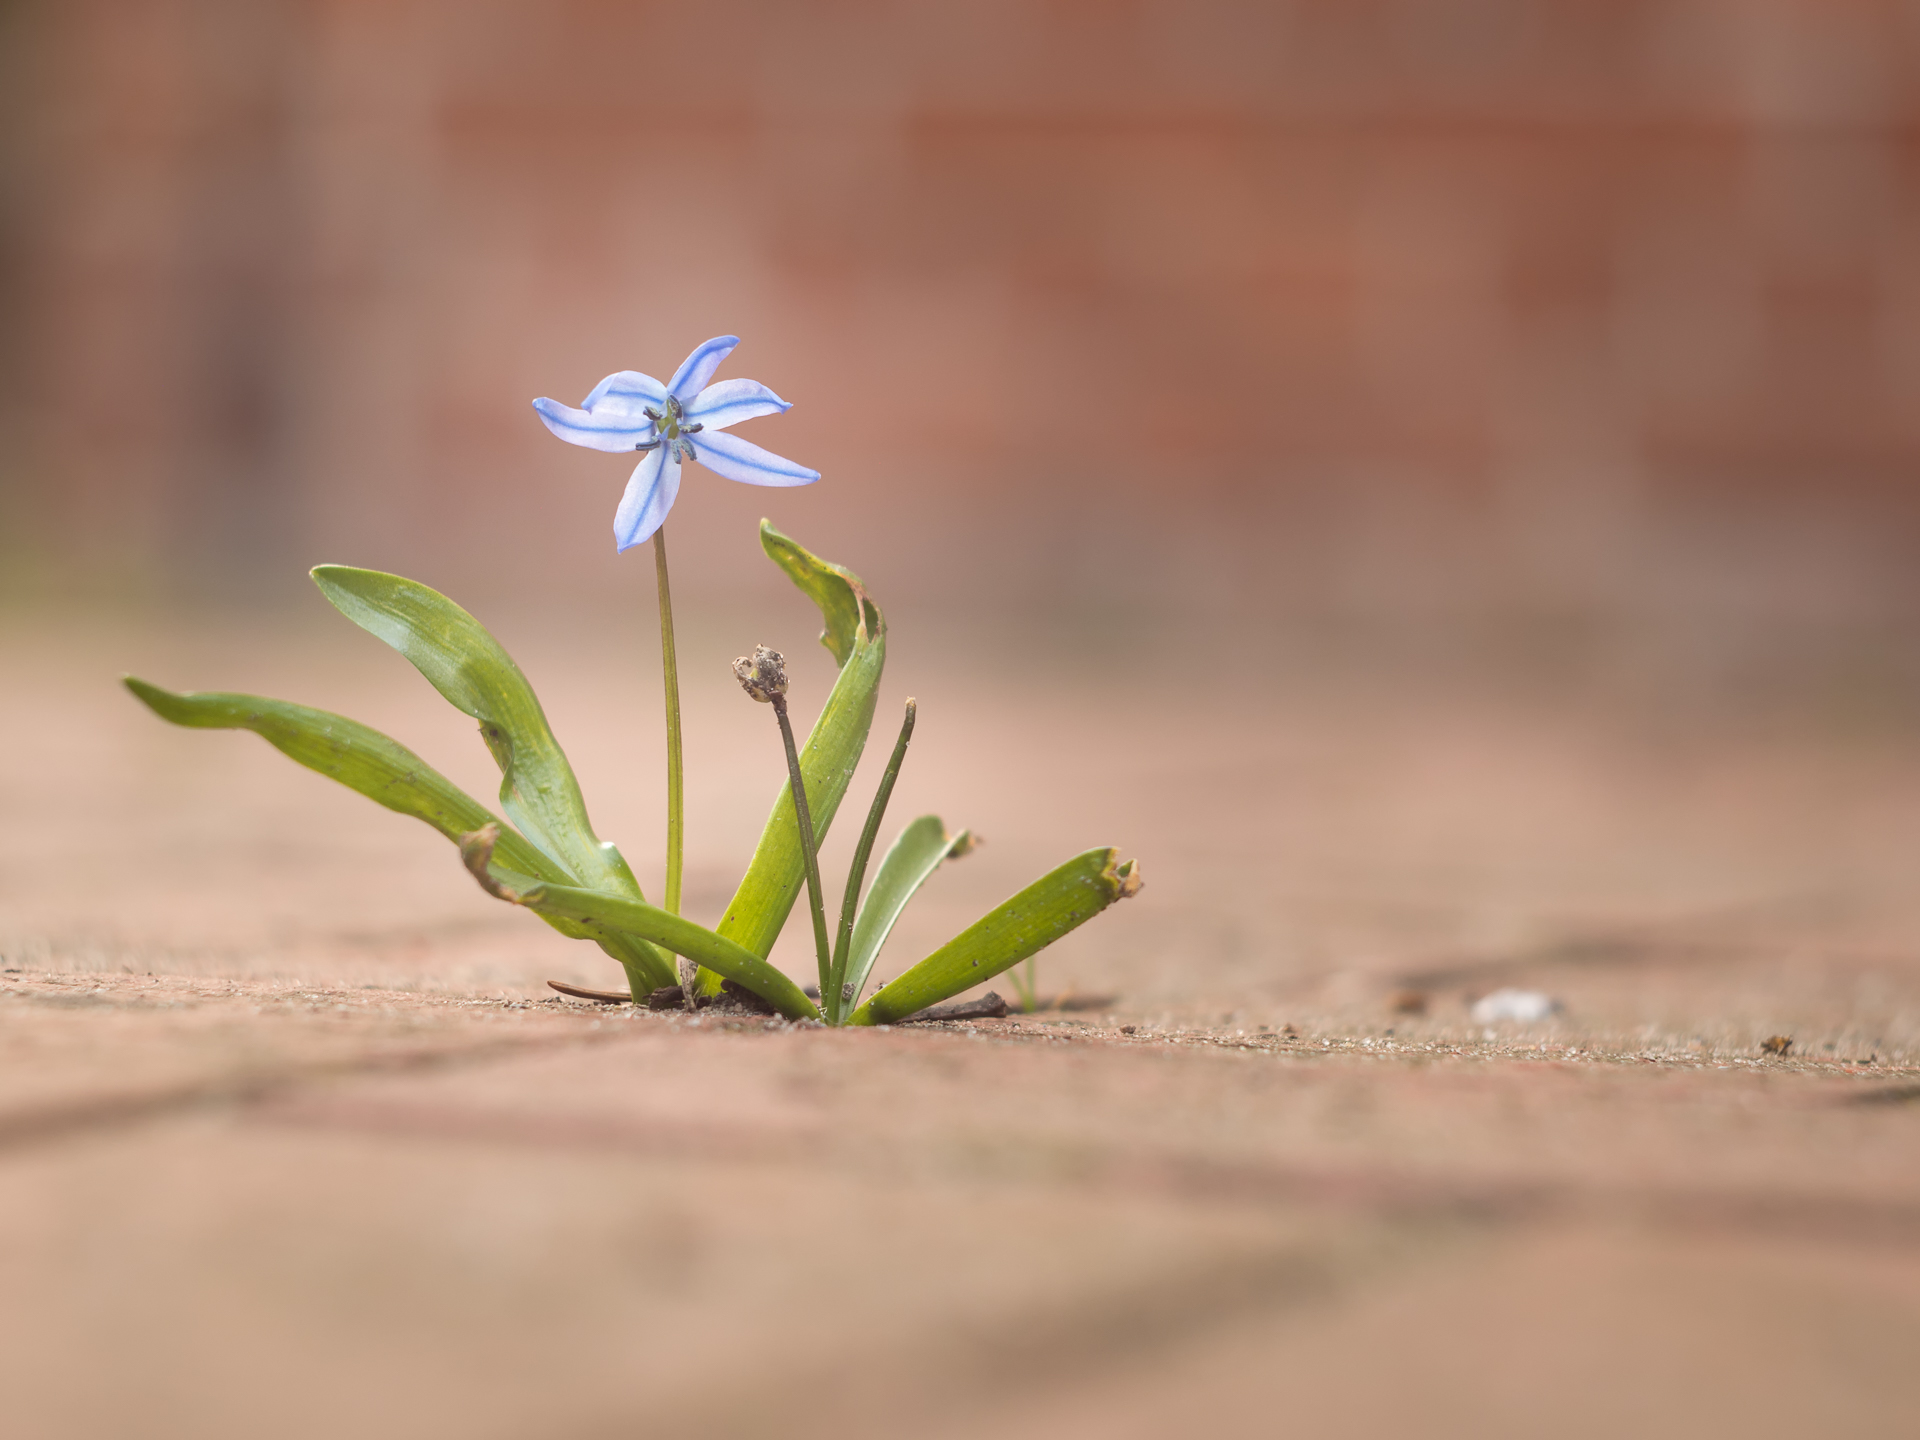
grass, branch, blossom, plant, leaf, flower, petal, spring, green, botany, brick, flora, wildflower, close up, blume, pflanze, helios, apeach, anjapietsch, mftm43lumixpanasonic, microfourthird, helios442, panasoniclumixg5, orte, fr hling, macro photography, flowering plant, grass family, plant stem, land plant